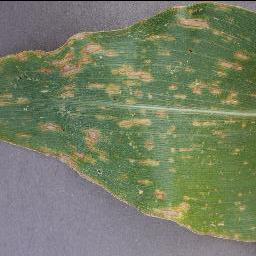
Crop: corn
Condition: (maize)_cercospora_spot_gray_spot